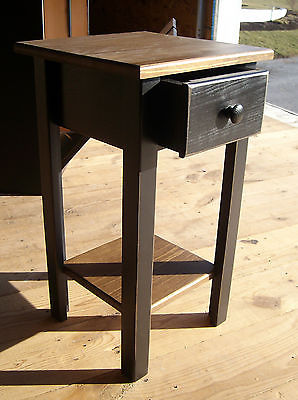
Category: table